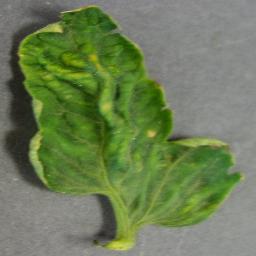
Label: Tomato___Tomato_Yellow_Leaf_Curl_Virus